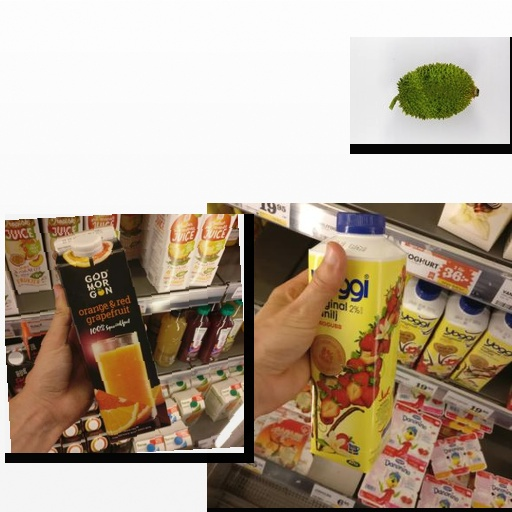
Food items: spiny_gourd, orange_red_grapefruit_juice, strawberry_yoghurt